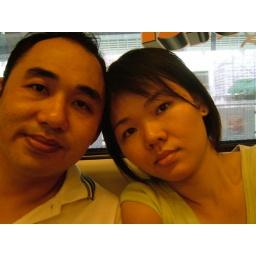
big head photo in sky train